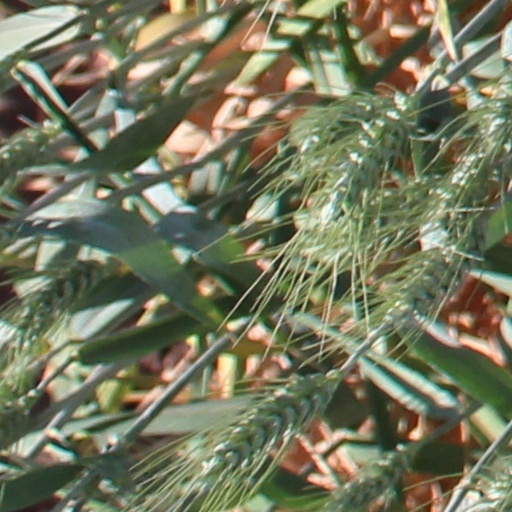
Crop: wheat